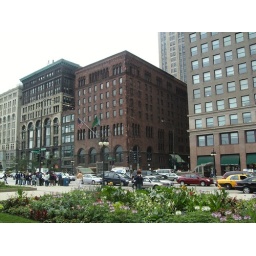
I am going to buy the red building and live in it. You just watch and see.